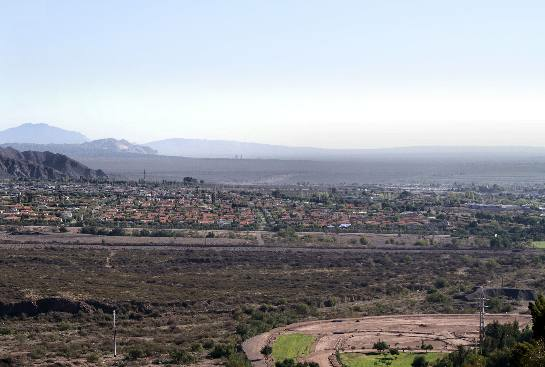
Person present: No